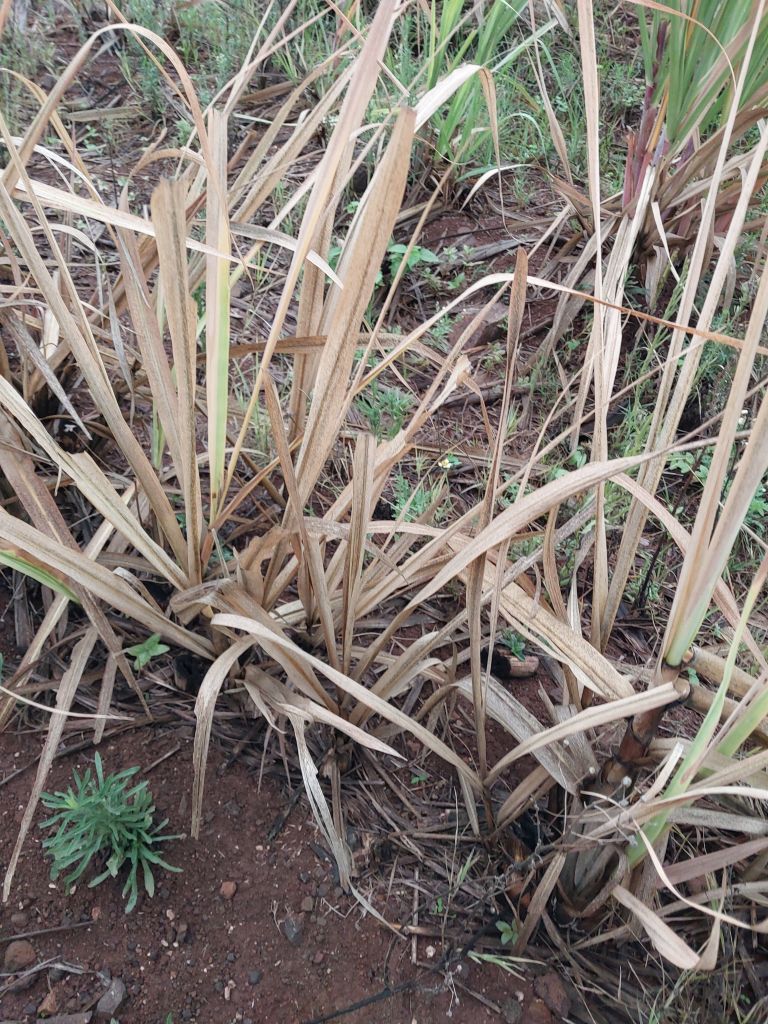
Label: Sett Rot